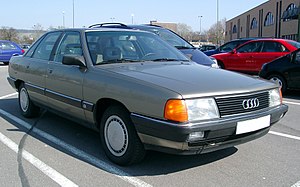
Audi 100 C3 / Modelhistorie / Facelift
Audi 100 C3 var en øvre mellemklassebil fra Audi, som afløste 100 C2 i sommeren 1982.